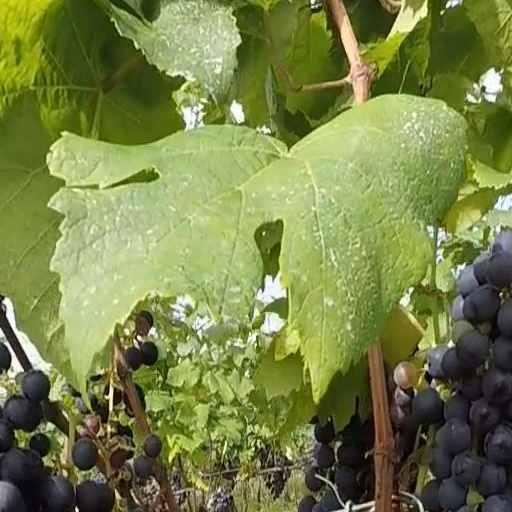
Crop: grape